Presidency of Hamid Karzai

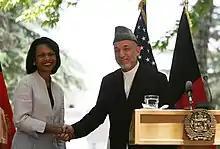
Karzai with U.S. Secretary of State Condoleezza Rice in June 2006.

During the Karzai administration, public discontent grew about corruption and the civilian casualties in the fight against the Taliban insurgency. In May 2006, riots broke out in Kabul, when after a fatal traffic accident in the town involving a US military convoy security forces opened fire on protesters. During the rush, a truck went out of control and crashed into a dozen vehicles in Kabul's northern outskirts, killing at least one person and injuring six. Angry Afghans then threw stones, smashing the windows of the convoy vehicles. Afghan police also opened fire when they came to the assistance of the US troops. Rioters set two police cars alight. At least seven civilians were killed during the protest and 40 wounded. Thousands of protesters marched through the capital shouting slogans against Karzai and the US. By early afternoon, up to 2,000 protesters had gathered in central Kabul, some marching on parliament and some on the presidential palace. Several hundred more congregated at an intersection near the US embassy. A few dozen people forced their way past a police cordon guarding the road to the US embassy and threw stones at vehicles carrying foreigners into the compound, prompting the occupants to fire into the air before turning back. The unrest left at least seven people dead and 40 injured.